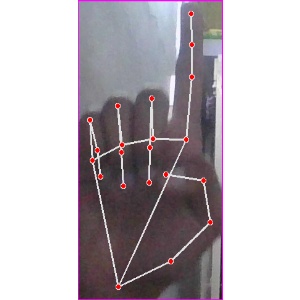
अक्षर: क